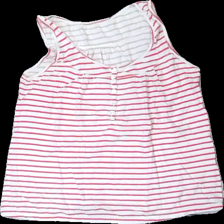
View: front
Type: Tank top
Category: Ladies
Brand: Missing
Colors: Red, White
Material: 100% cotton
Pattern: Striped
Cut: Regular, C-collar
Season: All
Damage: Crooked seam
Damage location: bottom right
Price range: <50
Recommended usage: Recycle
Comment: washed out, crooked seam